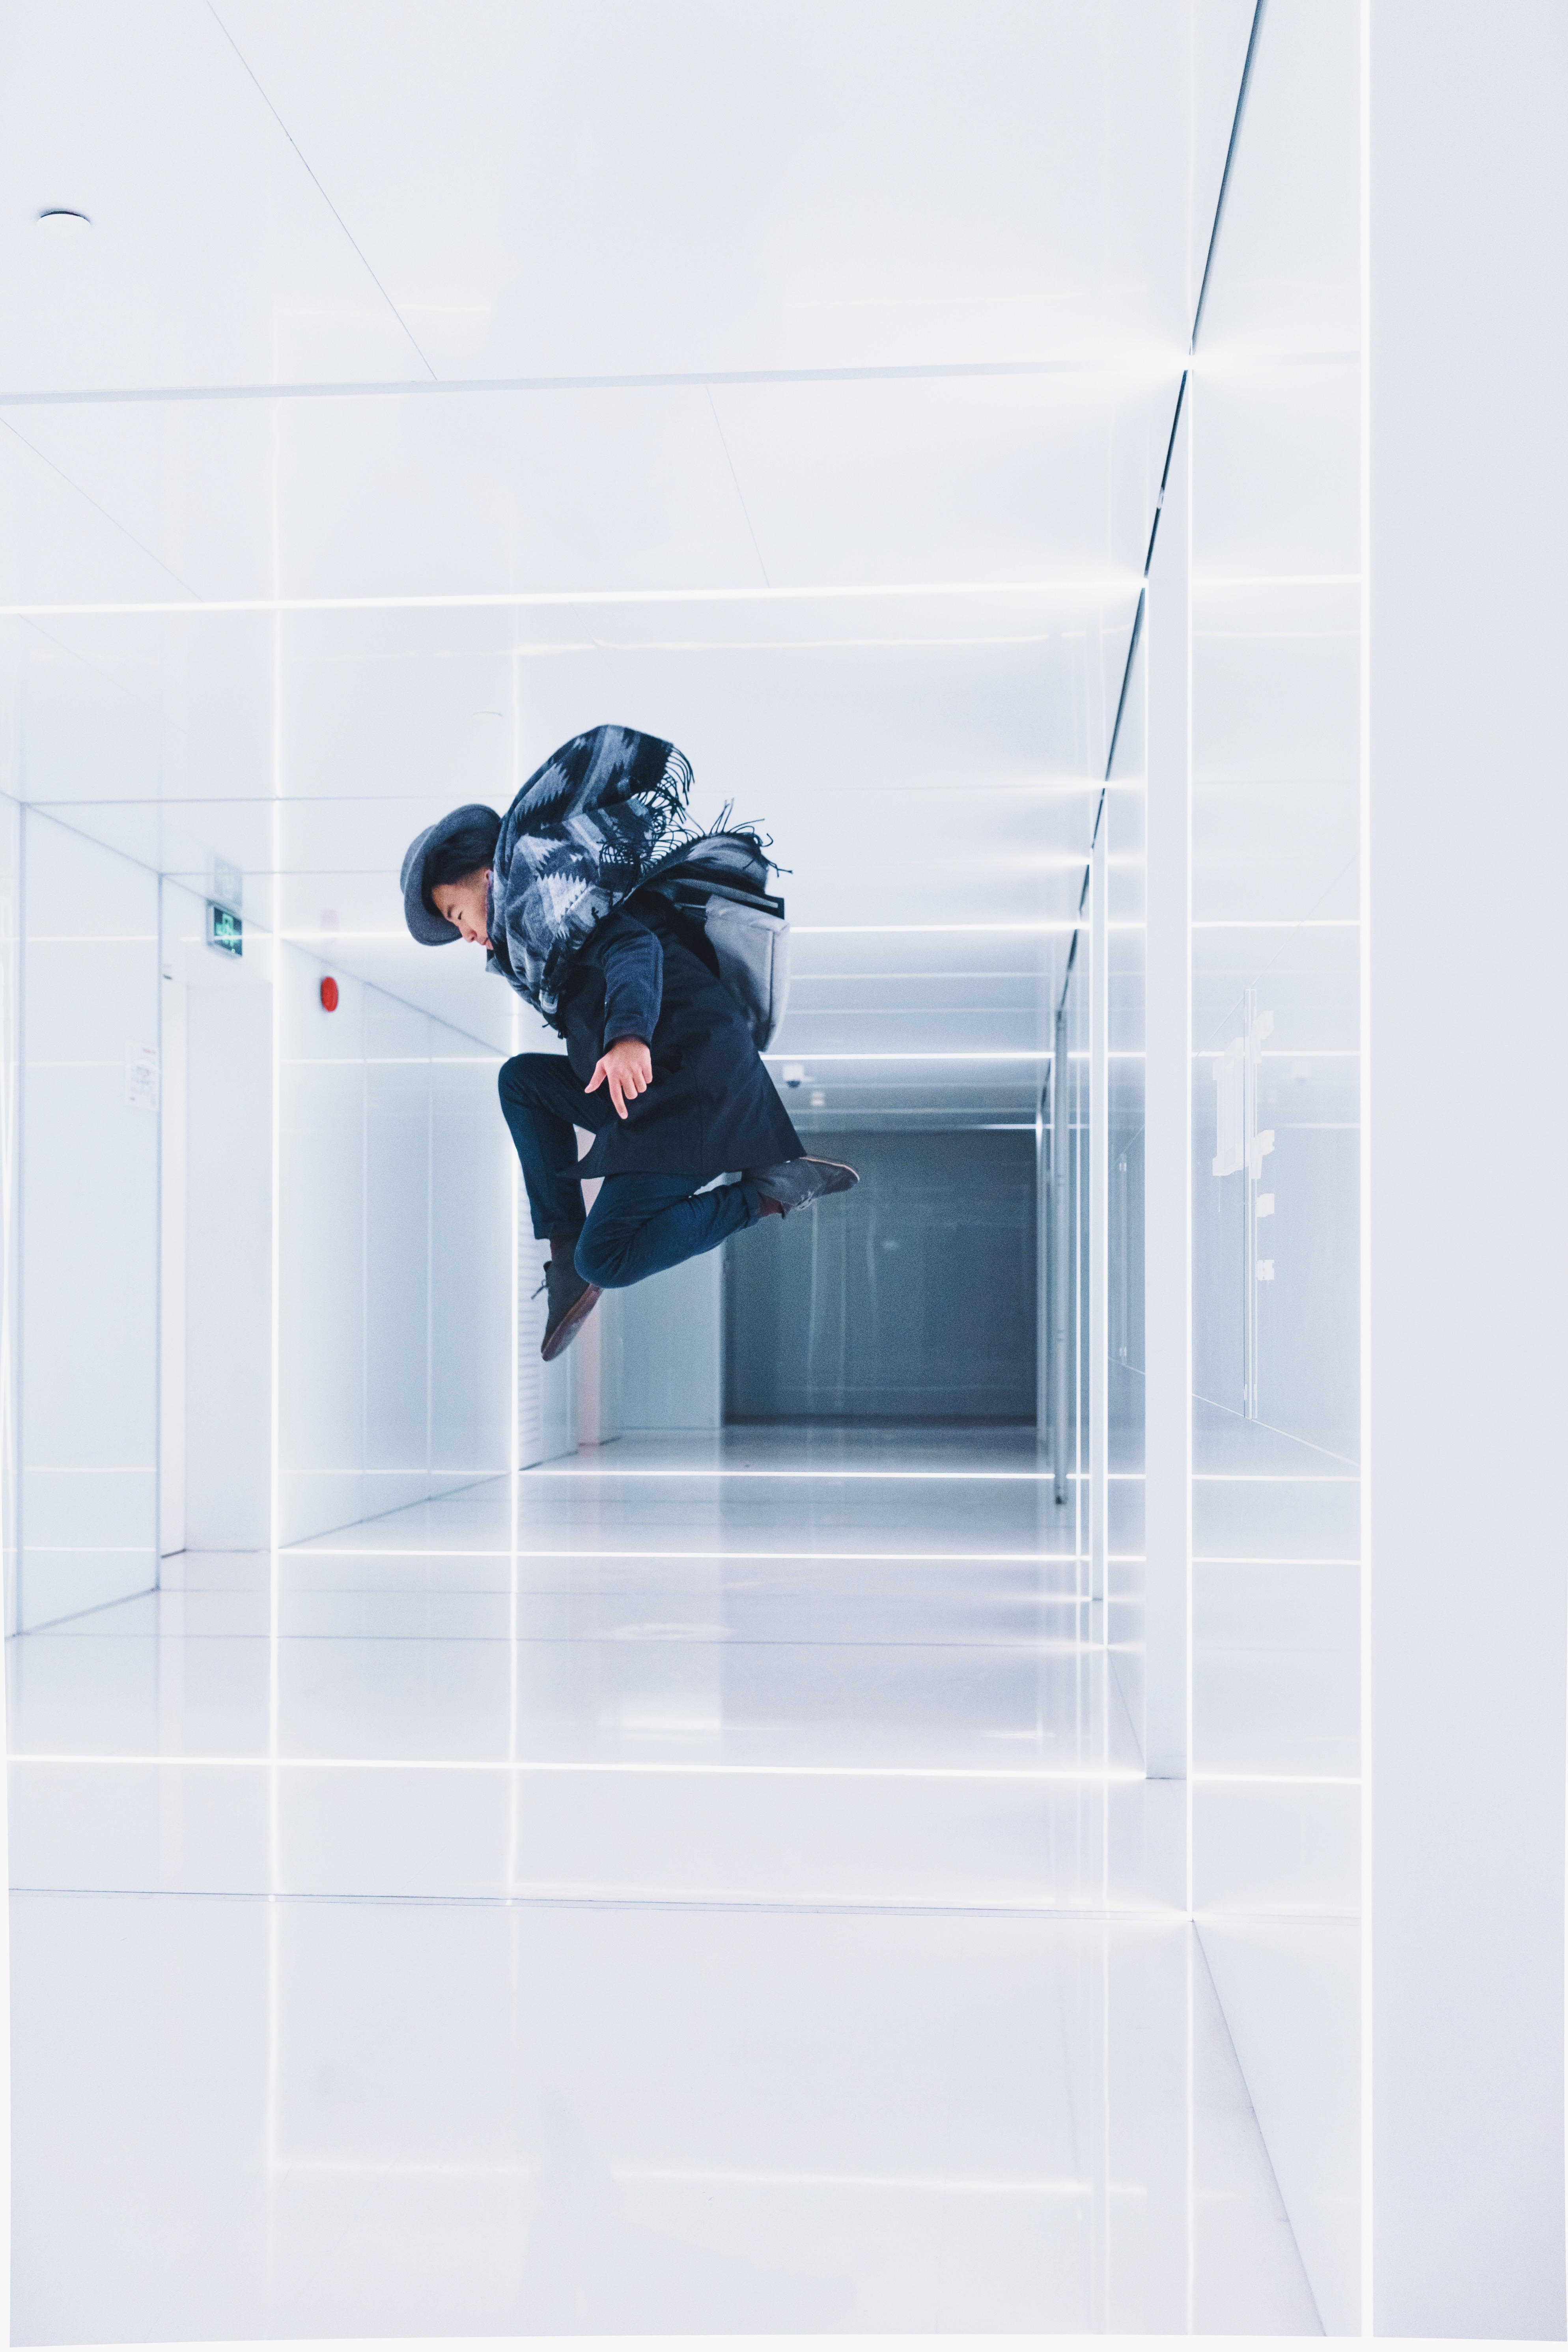
man, person, jump, male, guy, blue, brand, product